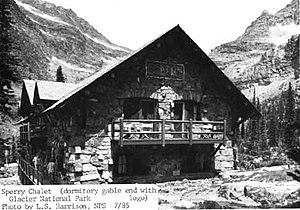
Le Sperry Chalet est un chalet américain situé à environ 10 km à l'est du lac McDonald, dans le parc national de Glacier dans l'État du Montana. Le chalet fut construit en 1914 par la compagnie ferroviaire Great Northern Railway. Il fait partie des Great Northern Railway Buildings, un bien classé National Historic Landmark depuis 1987. Avec le Granite Park Chalet, le Sperry Chalet est un des deux châlets restants dans les zones reculées du parc national de Glacier.